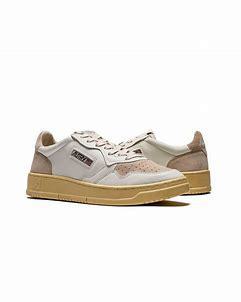
Brand: Autry
Model: Action Shoes Autry Action Medalist